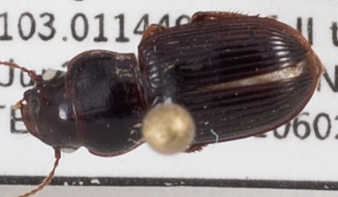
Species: Cratacanthus dubius
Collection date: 2021-06-02
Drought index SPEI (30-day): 1.13
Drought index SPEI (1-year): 0.09
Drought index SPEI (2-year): -0.33